Disallowance and reservation in Canada

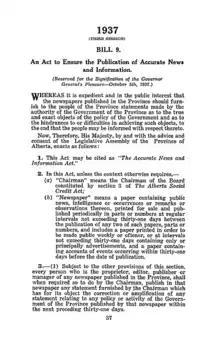
The "Accurate News and Information Act" was reserved by Lieutenant Governor of Alberta John C. Bowen.

La Forest describes the final stage for the use of disallowance and reservation to coincide with Ernest Lapointe serving as minister of justice. Lapointe was appointed minister of justice three times, holding the role for over 10 years, with interludes for the Meighen and Bennett governments. With Lapointe, the practice for the minister of justice providing a comprehensive report provincial acts to be considered for disallowance ended, being replaced with a short special report on those which may be considered for disallowance. Lapointe continued the view that acts within the provincial constitutional jurisdiction should not be disallowed unless they conflicted with Dominion policy. In his report for Alberta's 1924 "An Act to impose a Tax upon Minerals", Lapointe was careful to note that while the act constituted an injustice for the group that petitioned for its disallowance, the reason for recommending disallowance was only because it impeded on federal constitutional jurisdiction. Lapointe continued to allow courts to decide the validity of laws which exceeded the provincial governments constitutional authority to govern.